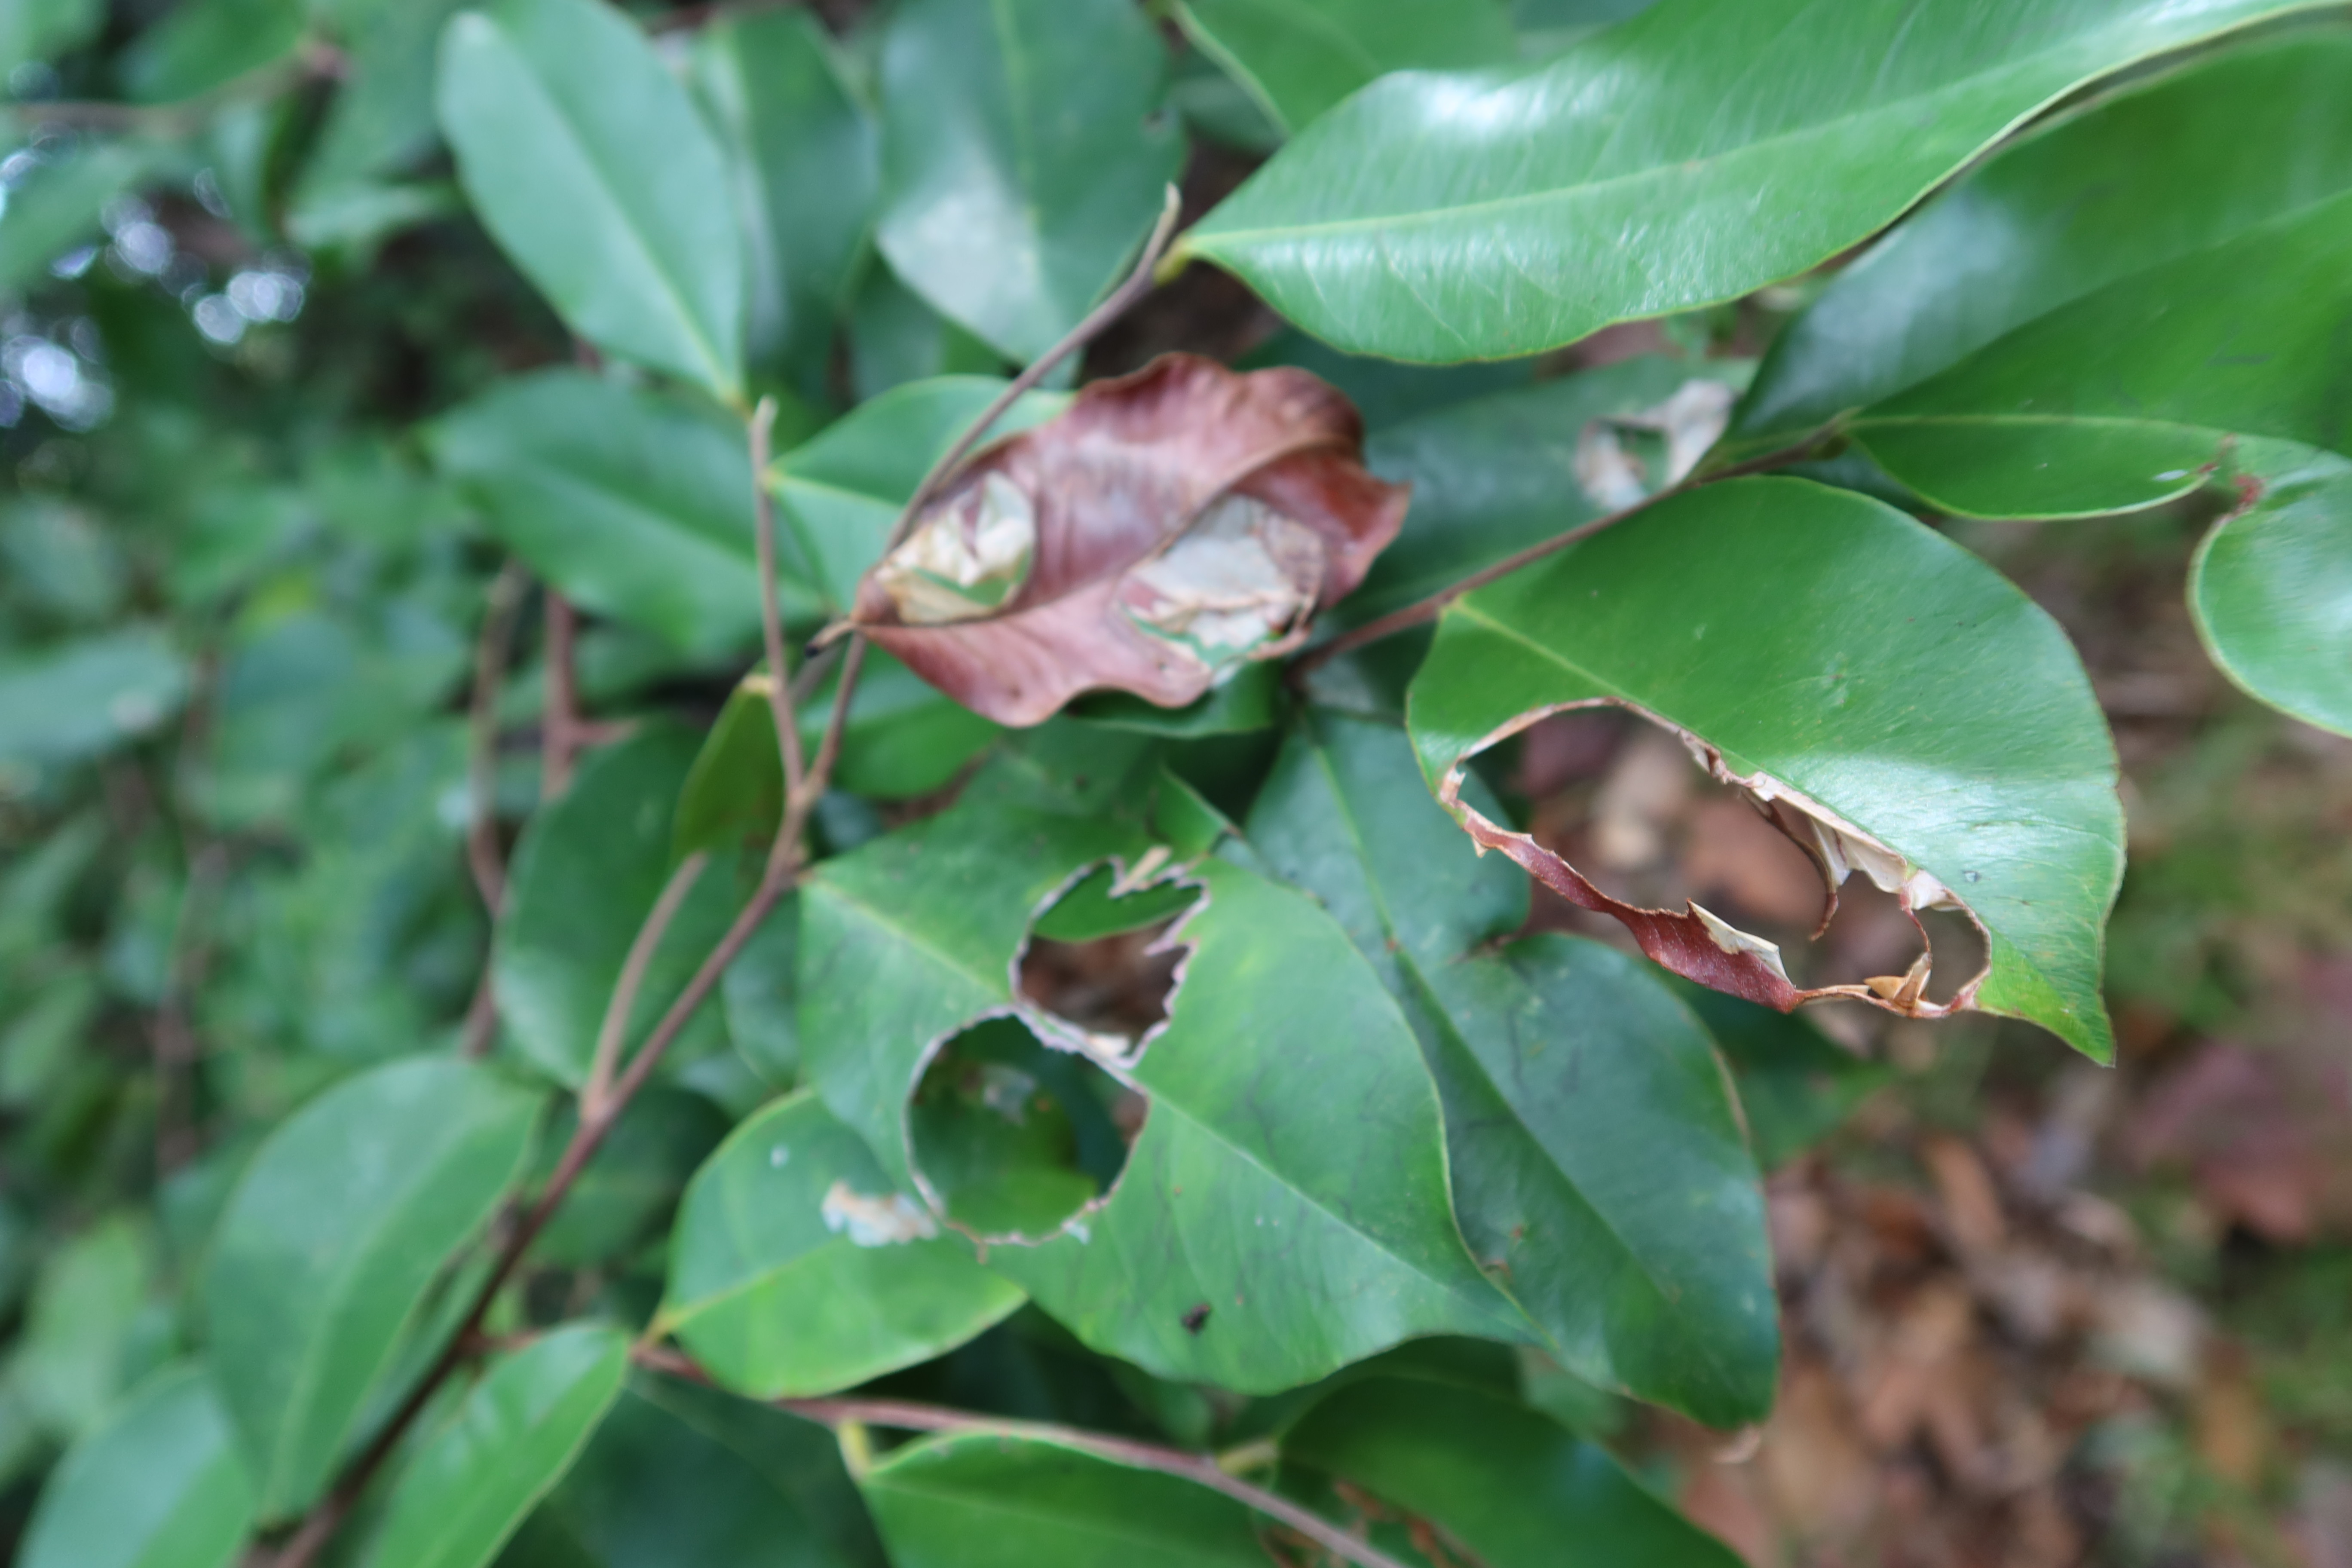
Label: Translucent lesion